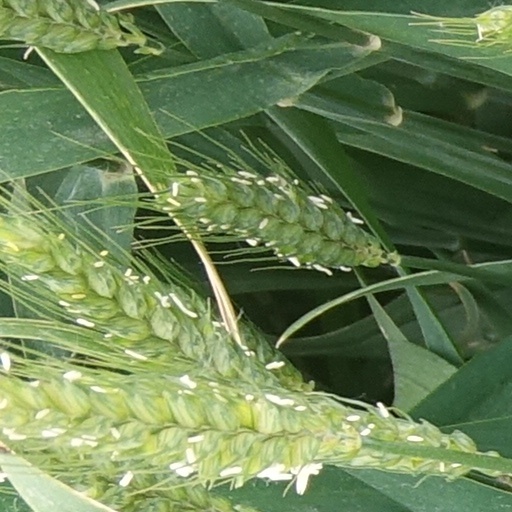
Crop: wheat